Regalia of Albania

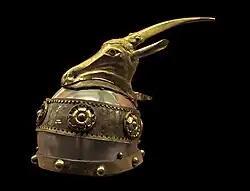
The helmet (crown) of the Albanian warrior king, Skanderbeg, made in 1460.

Within the historical tapestry of the Muzaka family, a captivating depiction emerges featuring Andrea II Muzaka. The illustration portrays him donned in regal attire, a uniquely shaped crown distinguished by intricate stripes. Notably, this uniquely shaped crown appears to be a familial emblem, as other members of the Muzaka family are also depicted wearing similar regal headpieces. Although lacking specific written sources, this visual snapshot provides a glimpse into the opulent regalia associated with the Muzaka noble lineage. The distinctive details of Andrea II's attire and accessories contribute to our visual understanding of the grandeur and unique stylistic elements characterizing Albanian nobility during this era.